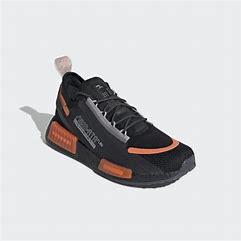
Brand: Adidas
Model: NMD_R1 Spectoo